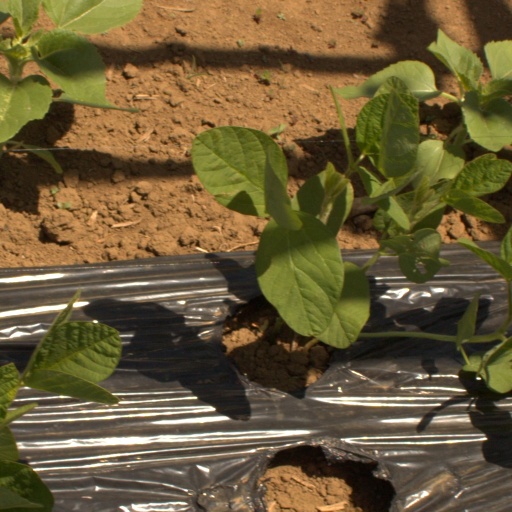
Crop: Jerusalem artichoke